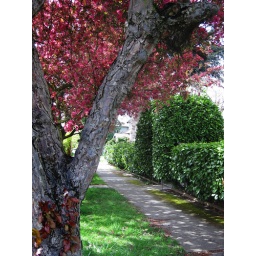
Those lucky fs have flowers and flowering trees everywhere you look, while it's still snowing in Wisconsin.